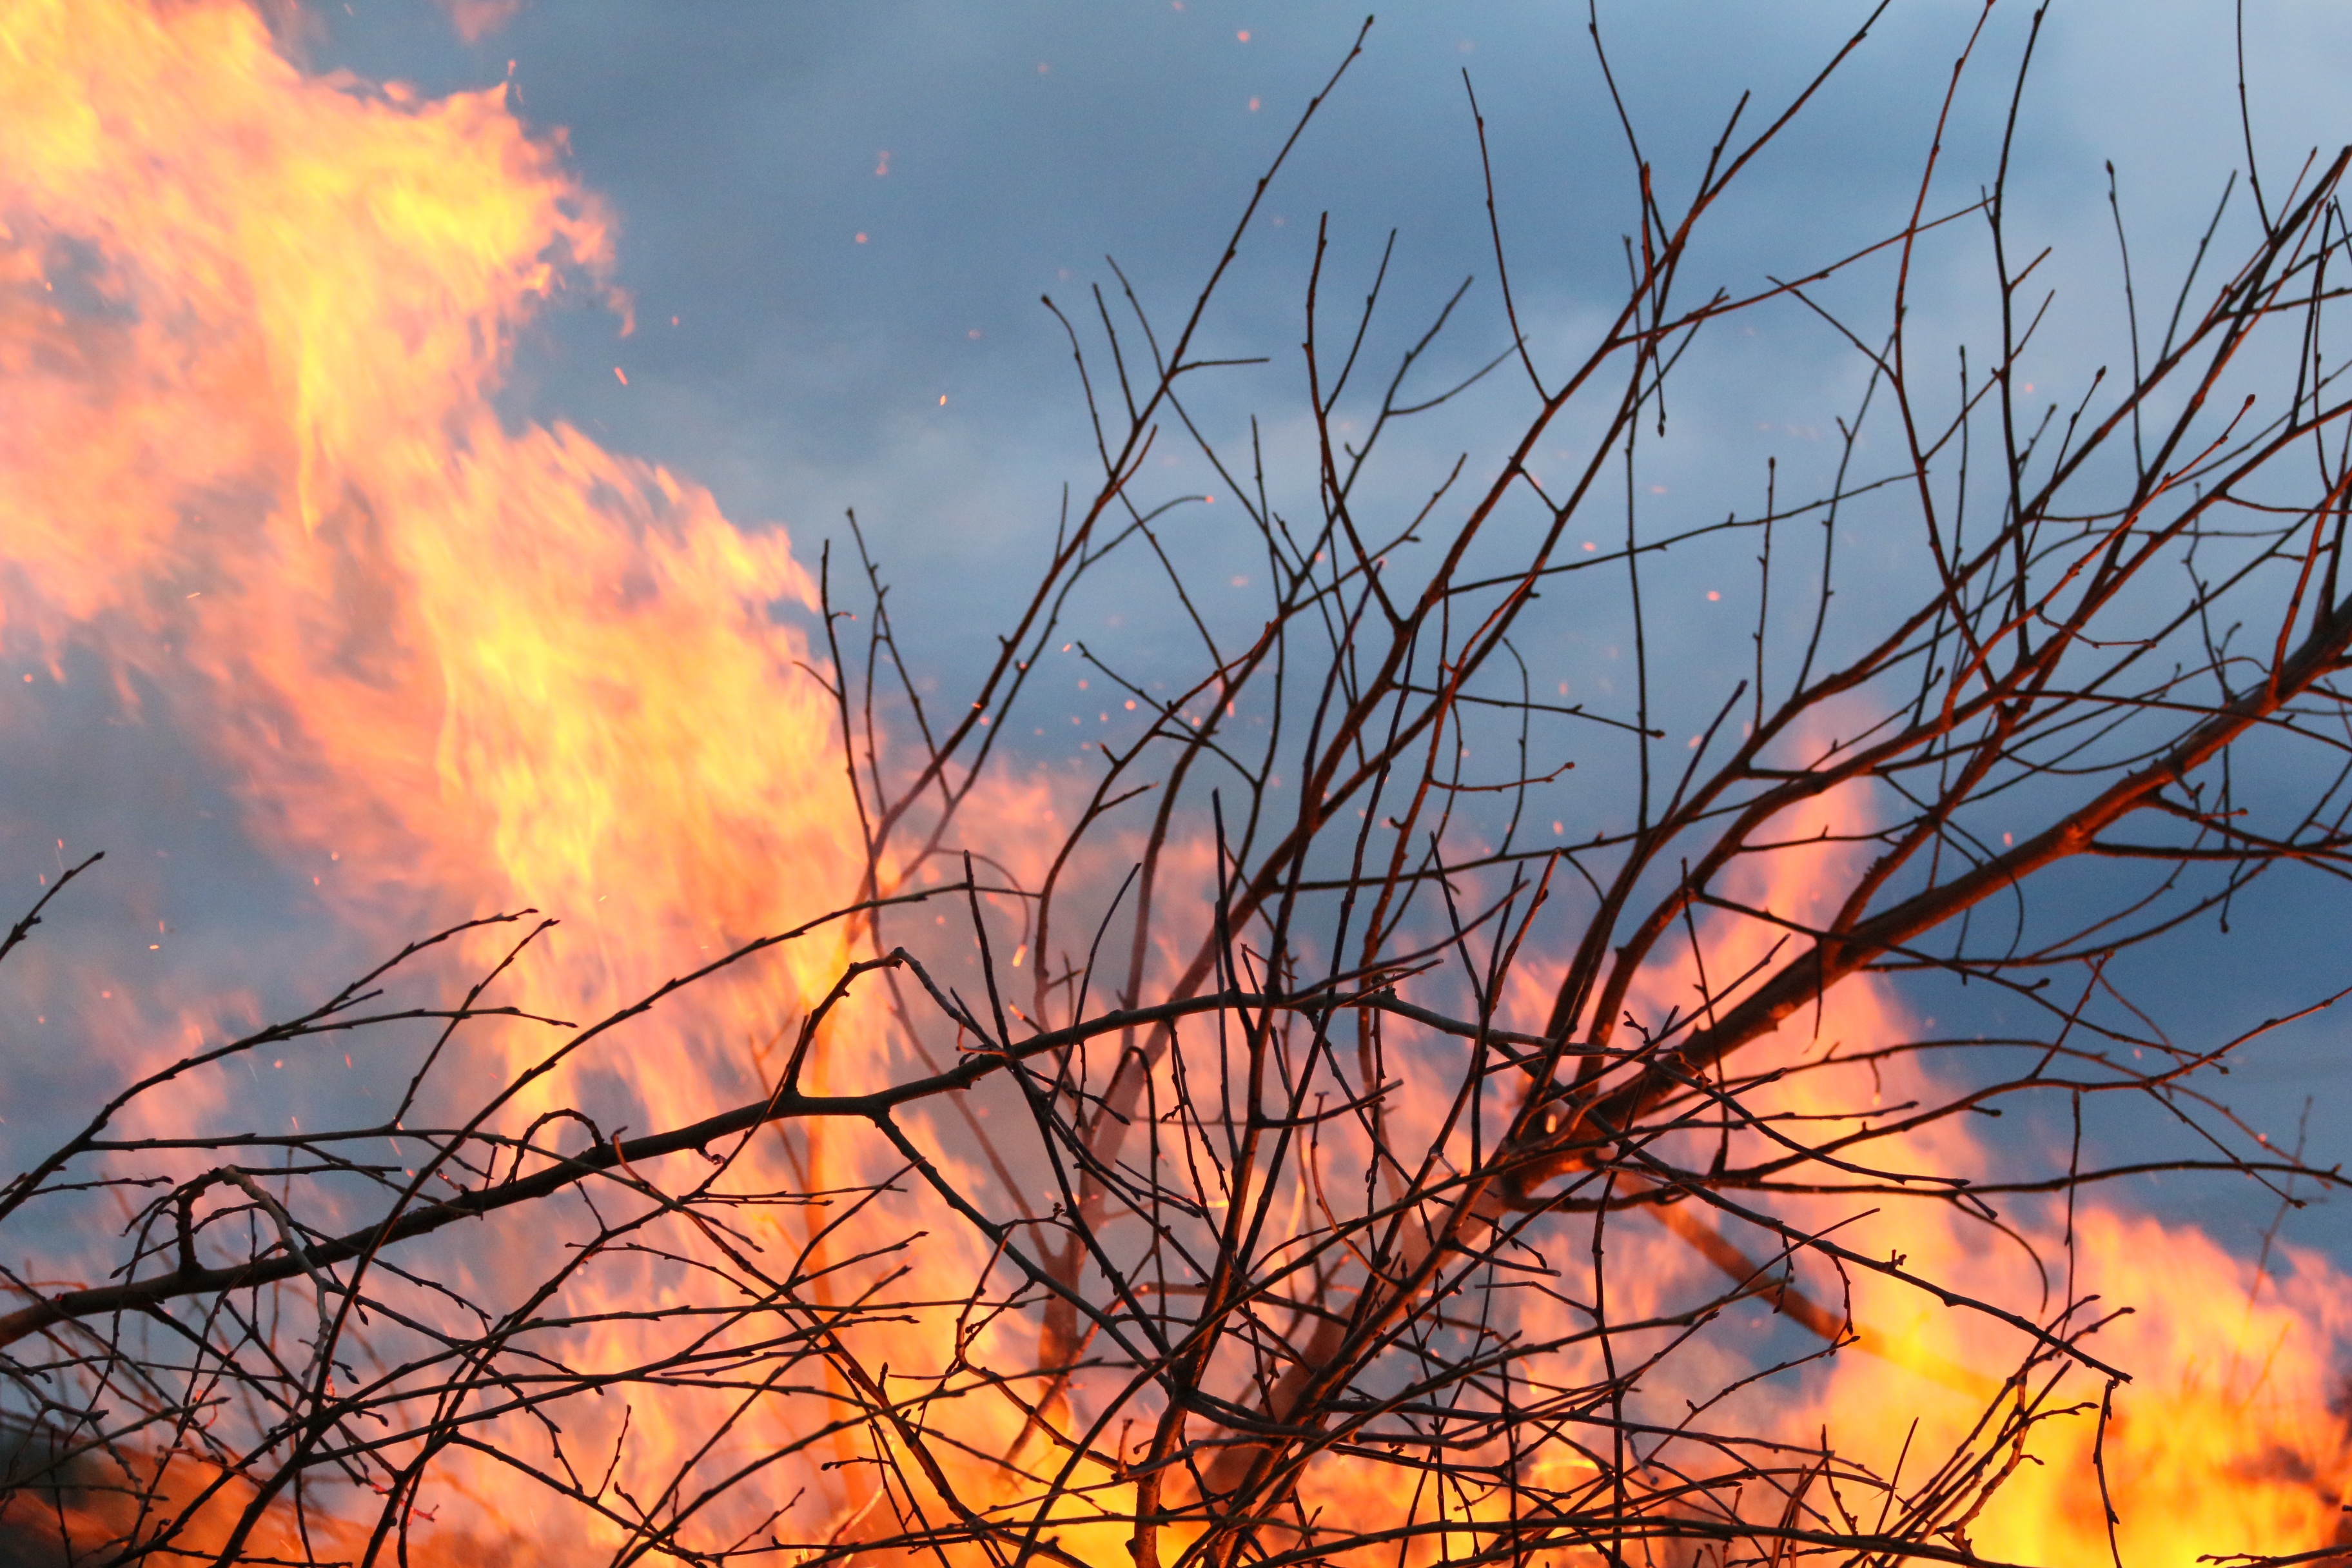
tree, branch, cloud, sky, sunset, prairie, sunlight, bush, evening, flame, fire, burn, brand, aesthetic, hot, wood fire